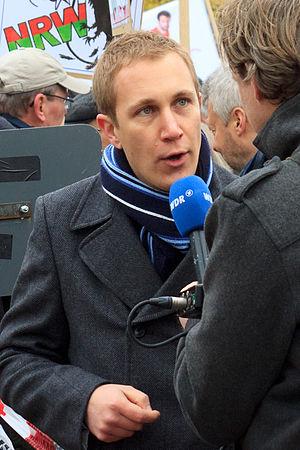
Daniel Zimmermann, né le 3 mai 1982 à Düsseldorf, est un homme politique allemand du parti PETO. Il est maire de Monheim am Rhein, le plus jeune bourgmestre en Rhénanie-du-Nord-Westphalie.